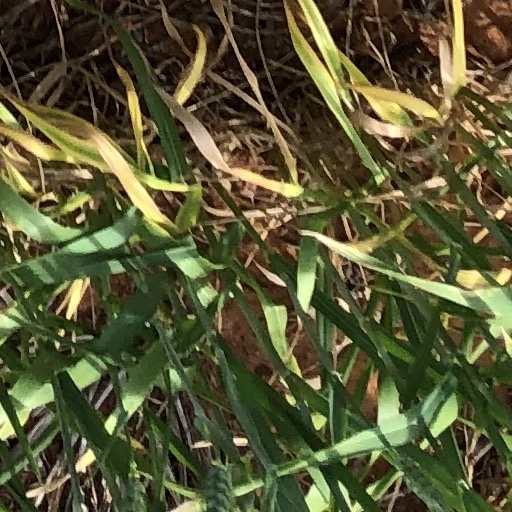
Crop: wheat